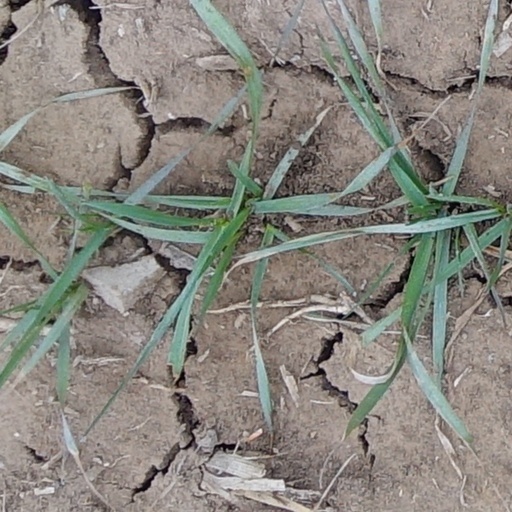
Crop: wheat